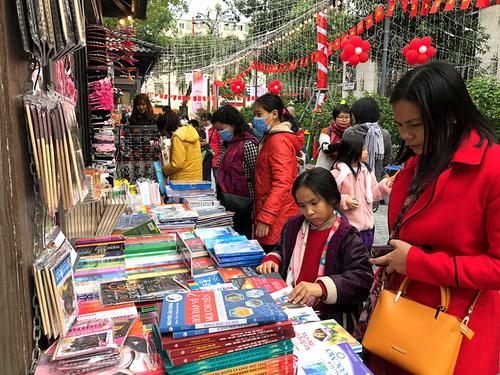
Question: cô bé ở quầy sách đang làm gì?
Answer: đang lựa sách